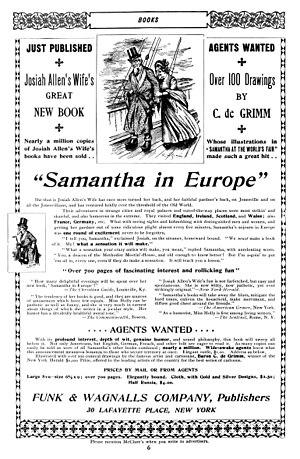
Marietta Holley, née le 16 juillet 1836 et morte le 1ᵉʳ mars 1926, est une humoriste américaine qui a utilisé la satire pour commenter la société américaine et la politique. Ses écrits ont souvent été comparés à ceux de Mark Twain et d’Edgar Nye.